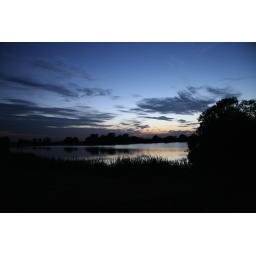
walking back from dinner in town...beautiful clear evening